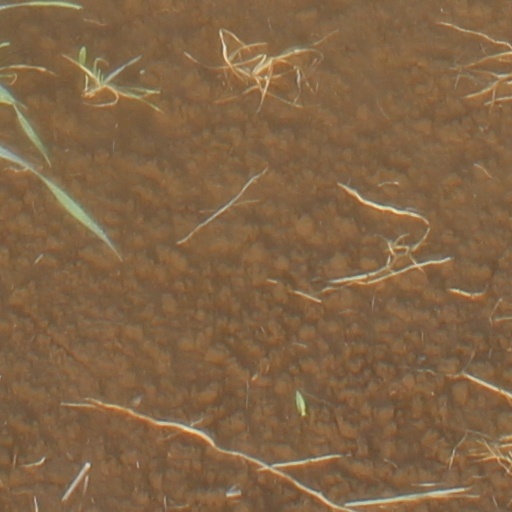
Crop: wheat